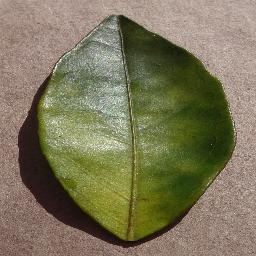
Label: Orange___Haunglongbing_(Citrus_greening)